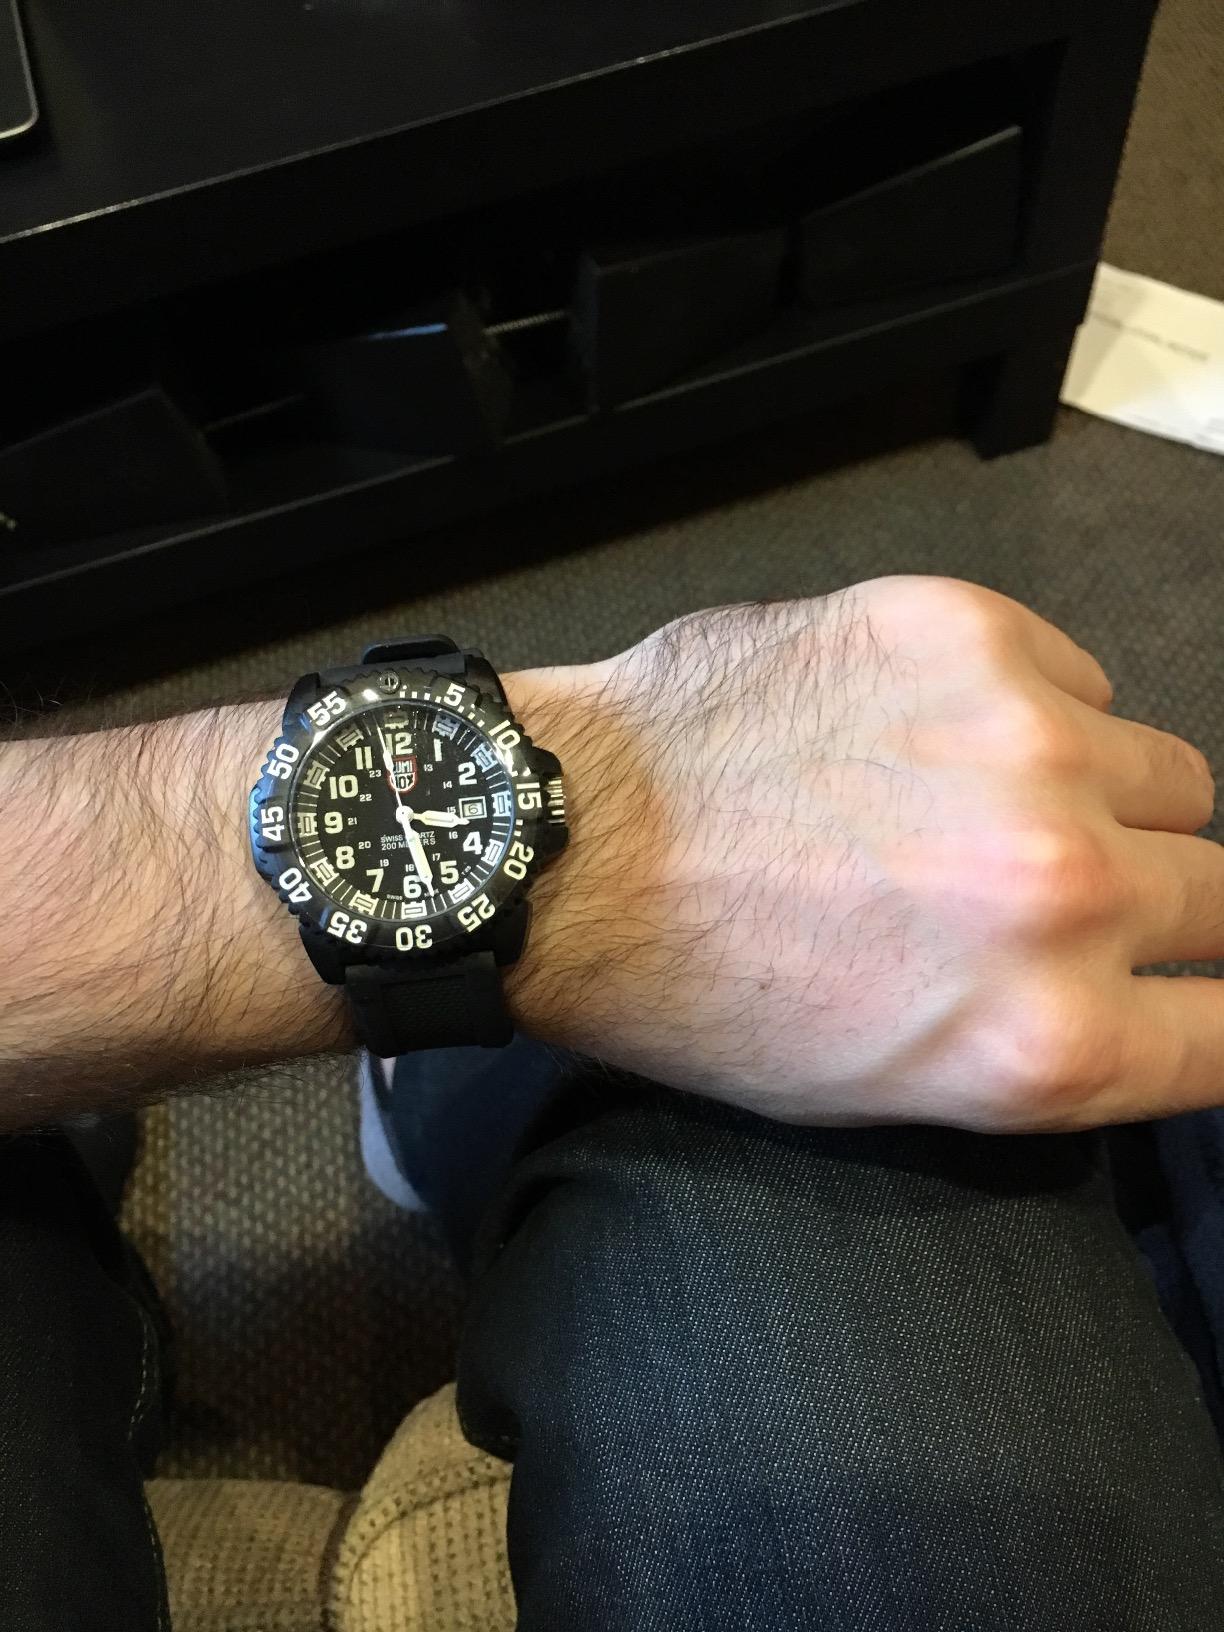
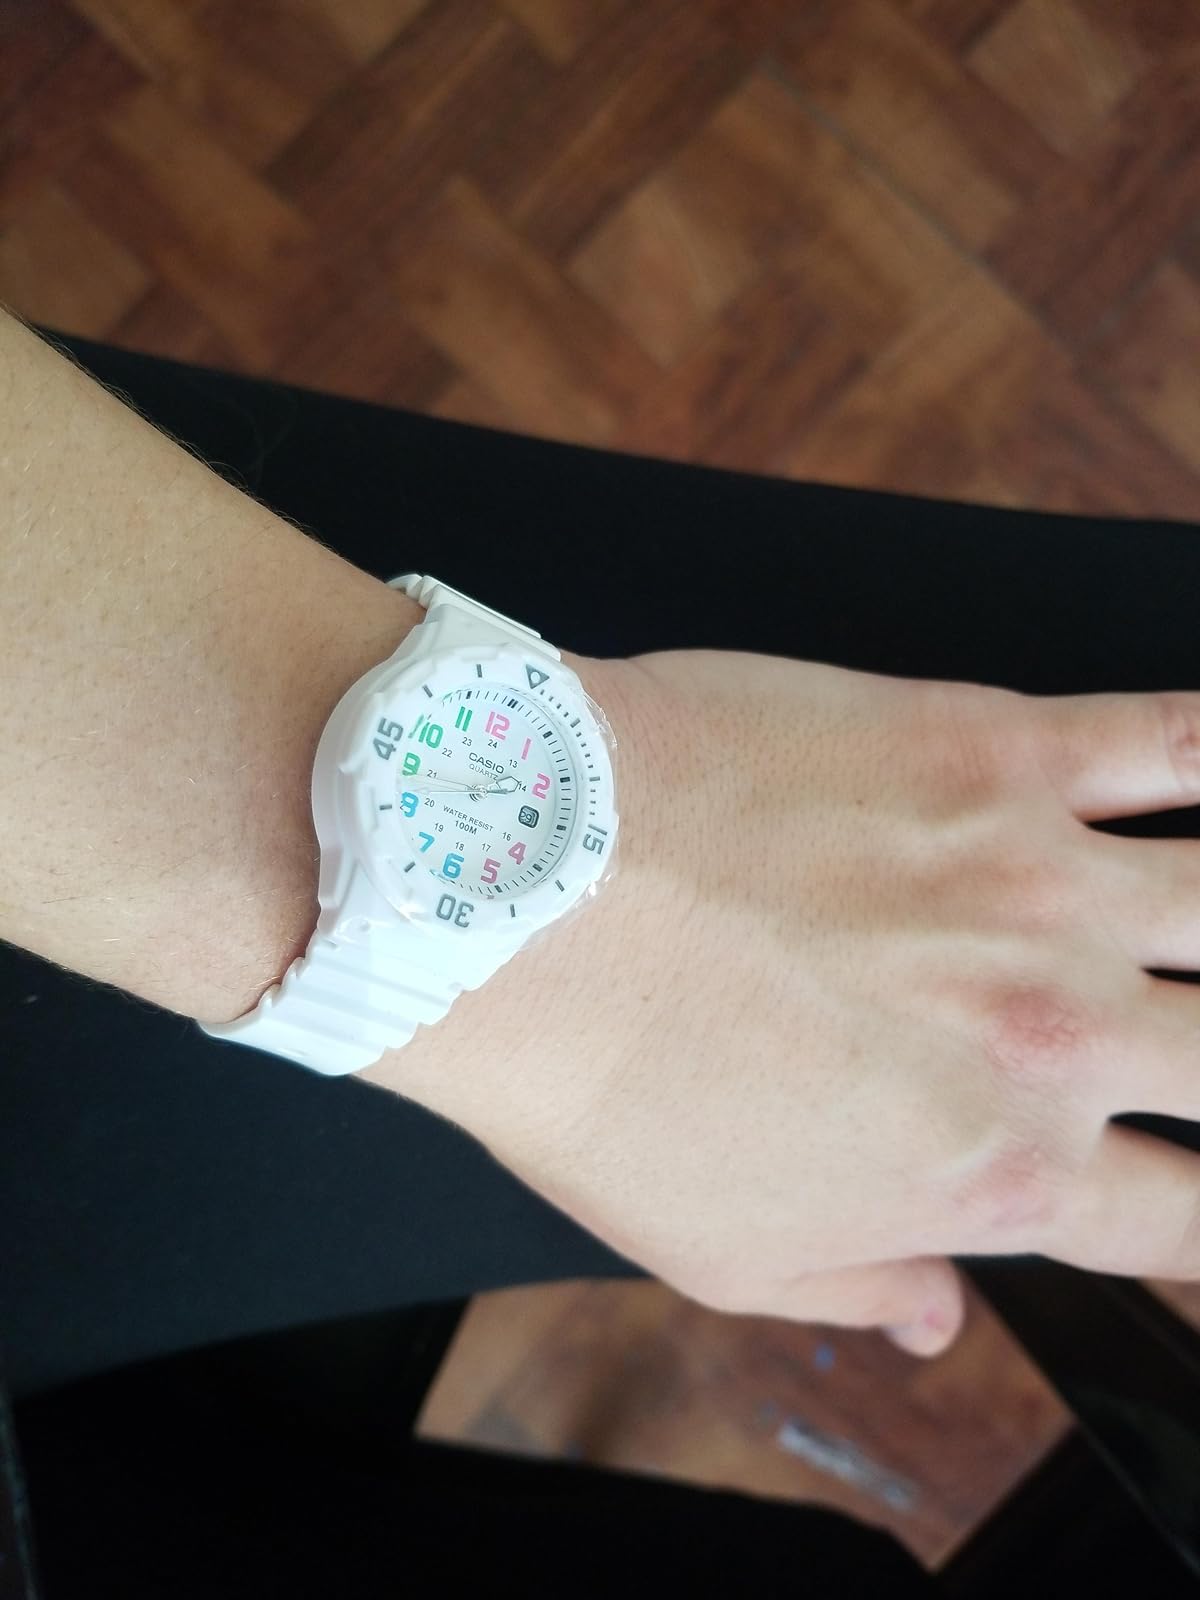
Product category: accessories_watch
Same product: no